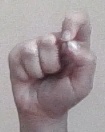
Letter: fa